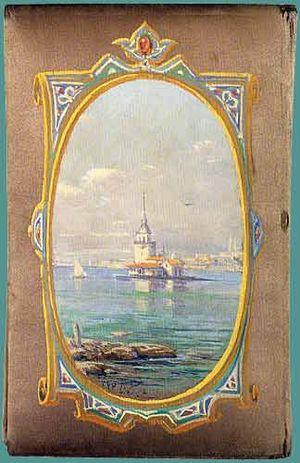
Hoca Ali Rıza, né en 1858 à Üsküdar et mort le 20 mars 1930 dans le même district d'Istanbul, est un peintre turc.